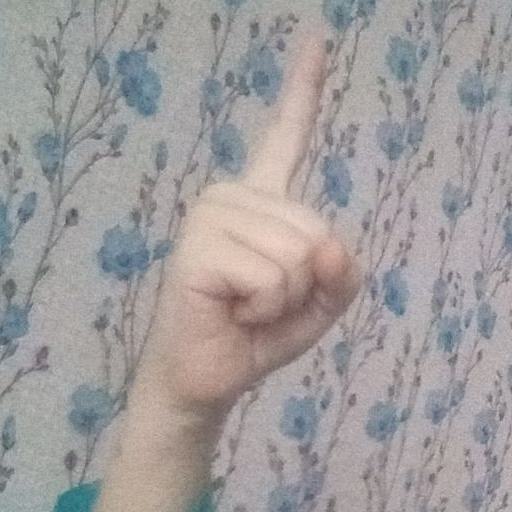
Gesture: one